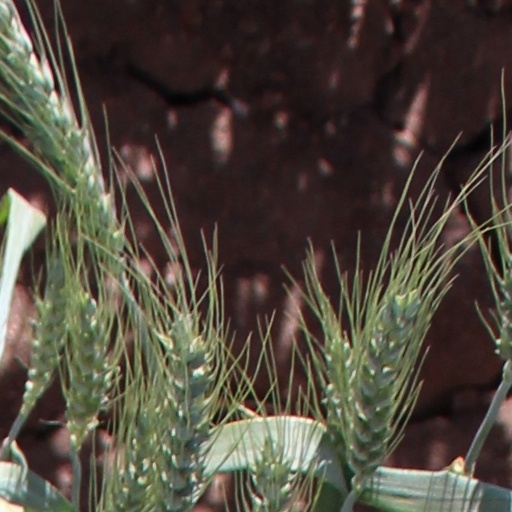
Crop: wheat